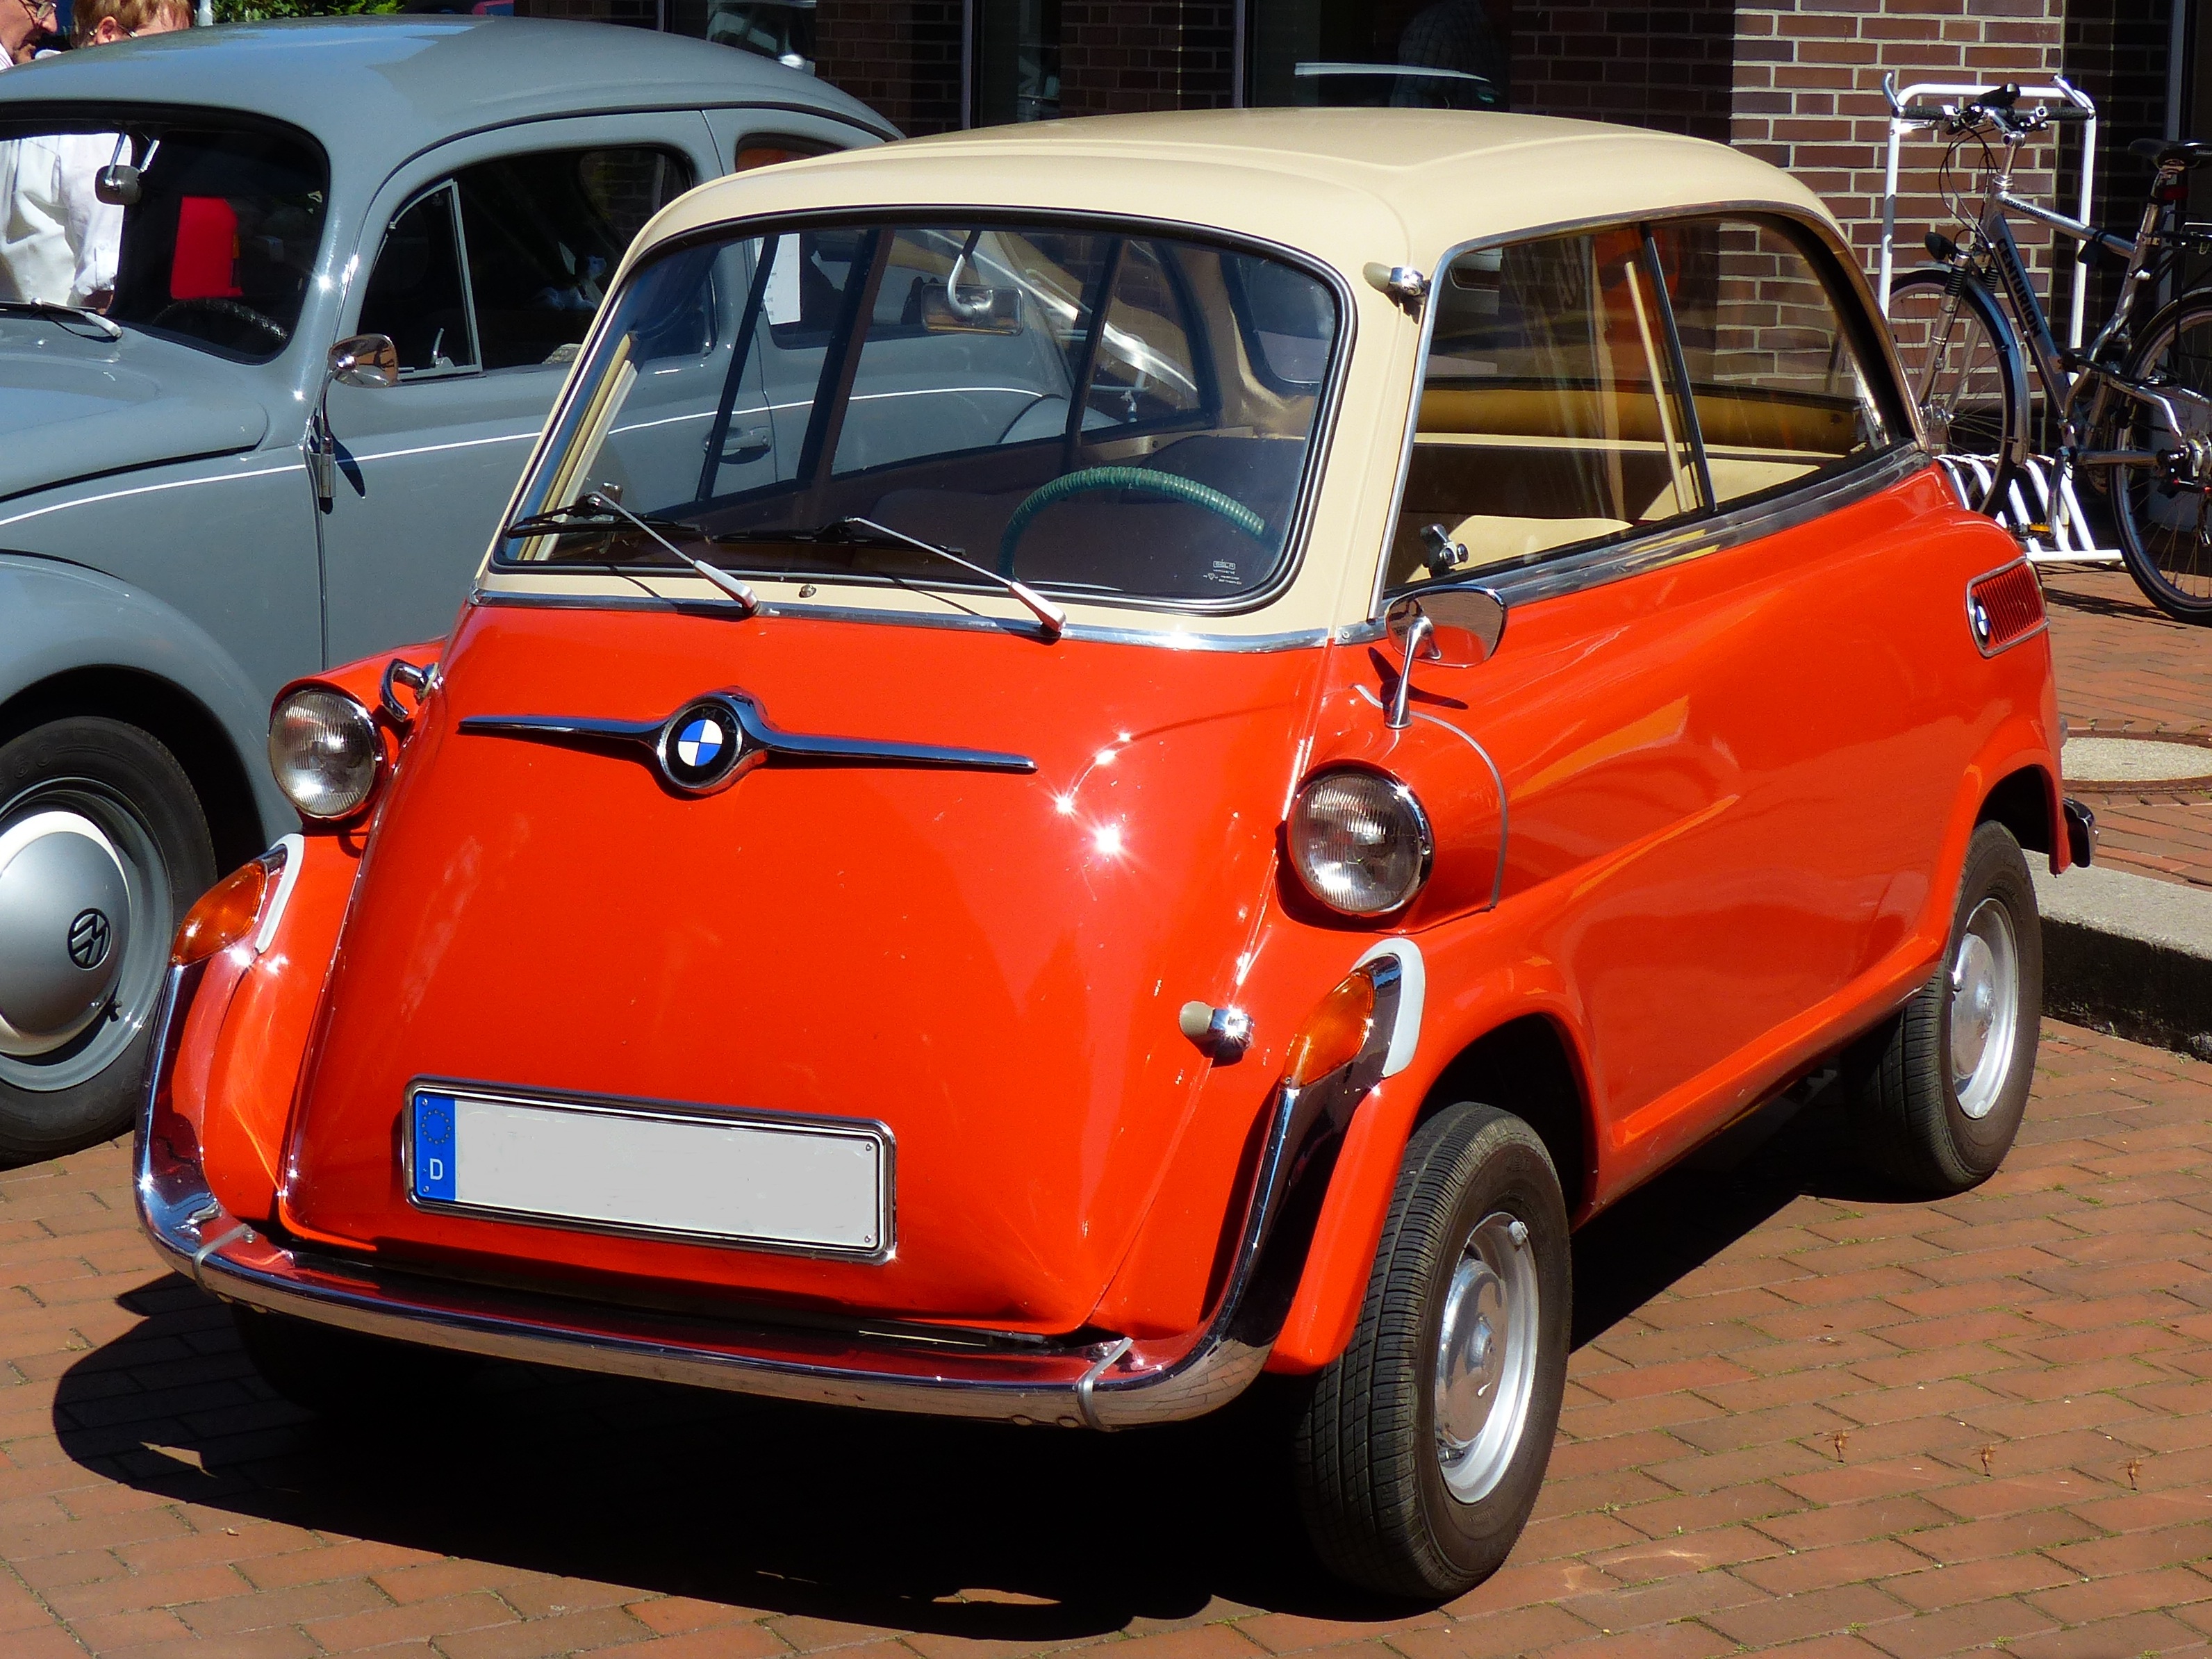
car, vehicle, automotive, oldtimer, bmw, classic, rarity, antique car, city car, isetta, land vehicle, automobile make, compact car, microvan, subcompact car, bmw 600, bmw isetta 700